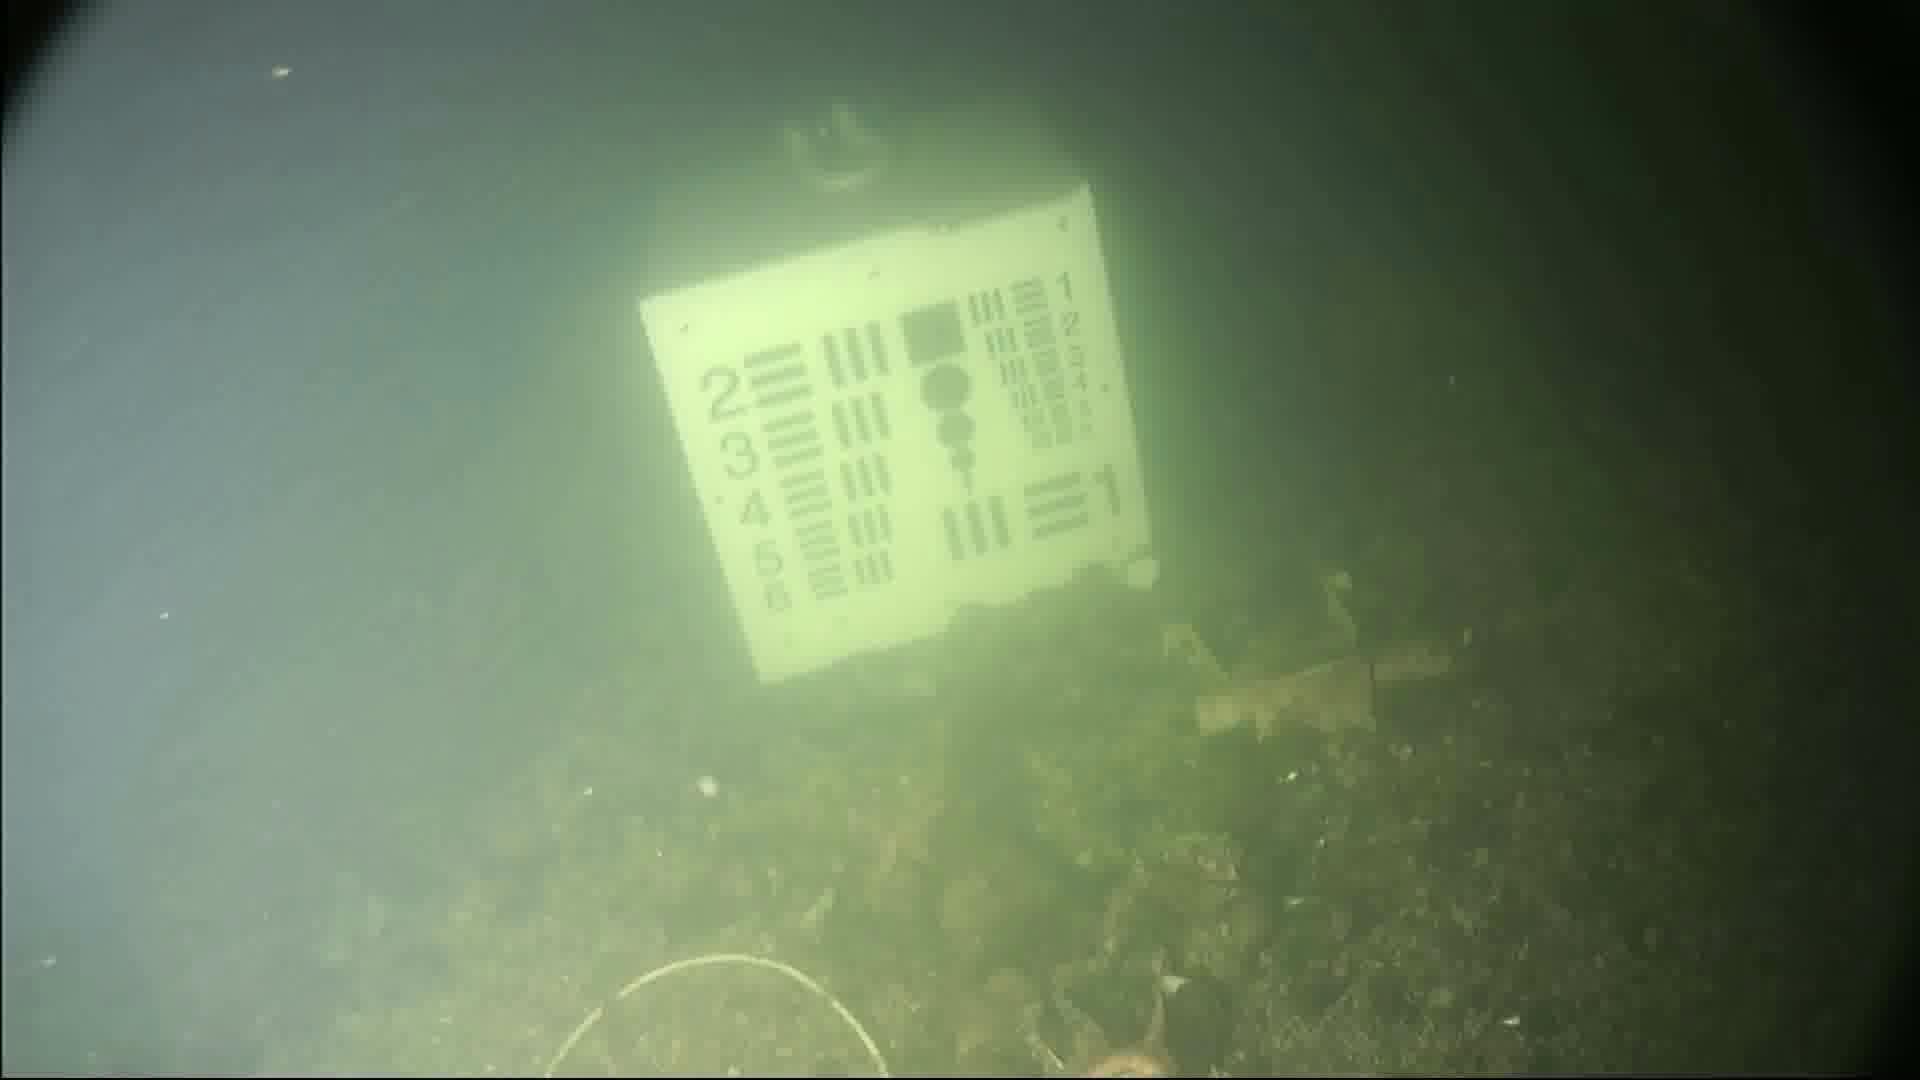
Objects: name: starfish